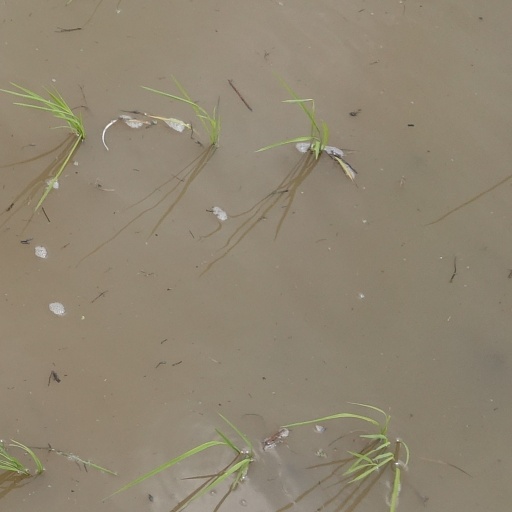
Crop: rice